119th Fighter Squadron

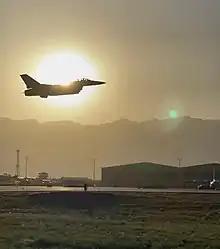
The final fighter aircraft takeoff from Bagram Air Base, 26 May 21, from the 119th Expeditionary Fighter Squadron.

Since October 2001, the unit has had an active involvement in Operation Noble Eagle, Operation Southern Watch, Operation Northern Watch, Operation Enduring Freedom, Operation Iraqi Freedom, Operation Freedom's Sentinel, and Operation Inherent Resolve. During the 119th Expeditionary Fighter Squadron's deployment in 2021 the unit became the last fighter squadron to be stationed in Afghanistan following Operation Enduring Freedom and Freedom's Sentinel. The final F-16 departed Bagram Air Base on 26 May 21.